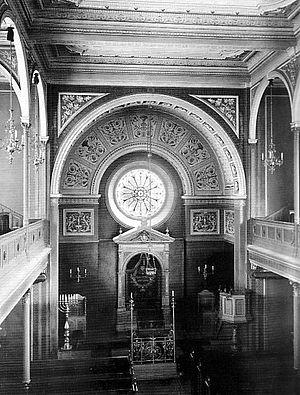
La synagogue de Heidelberg a été construite en 1878 et comme la majorité des synagogues en Allemagne, elle sera détruite par les nazis en 1938.